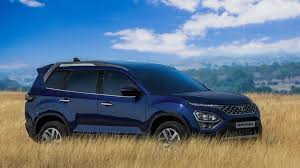
Label: noambulance